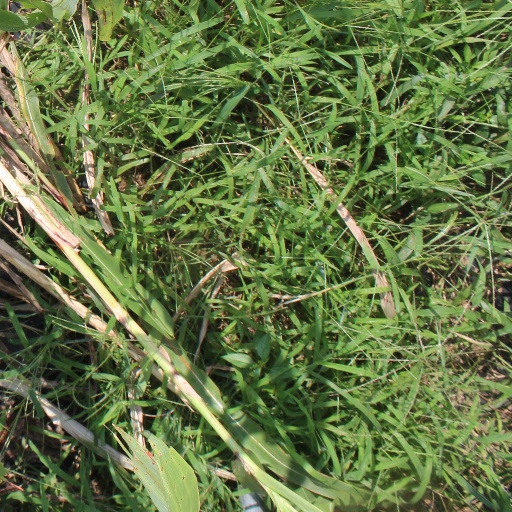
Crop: sorghum